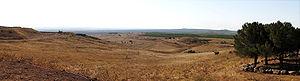
Le plateau ouest du Golan, hauteurs du Golan, sous-district de Golan ou ouest Golan, est un territoire administré par Israël depuis de la guerre des Six Jours en 1967 puis annexé unilatéralement en 1981.